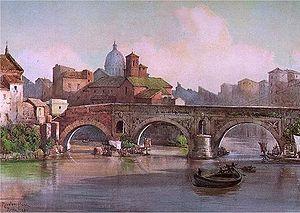
Le pont Æmilius ou Ponte Rotto est le plus vieux pont en pierre de Rome. Il franchissait le Tibre en aval de l'île Tibérine, un peu plus au nord de l'emplacement du premier pont de Rome, le pont Sublicius. Il reliait le Forum Boarium au Trastevere et à la Via Aurelia.